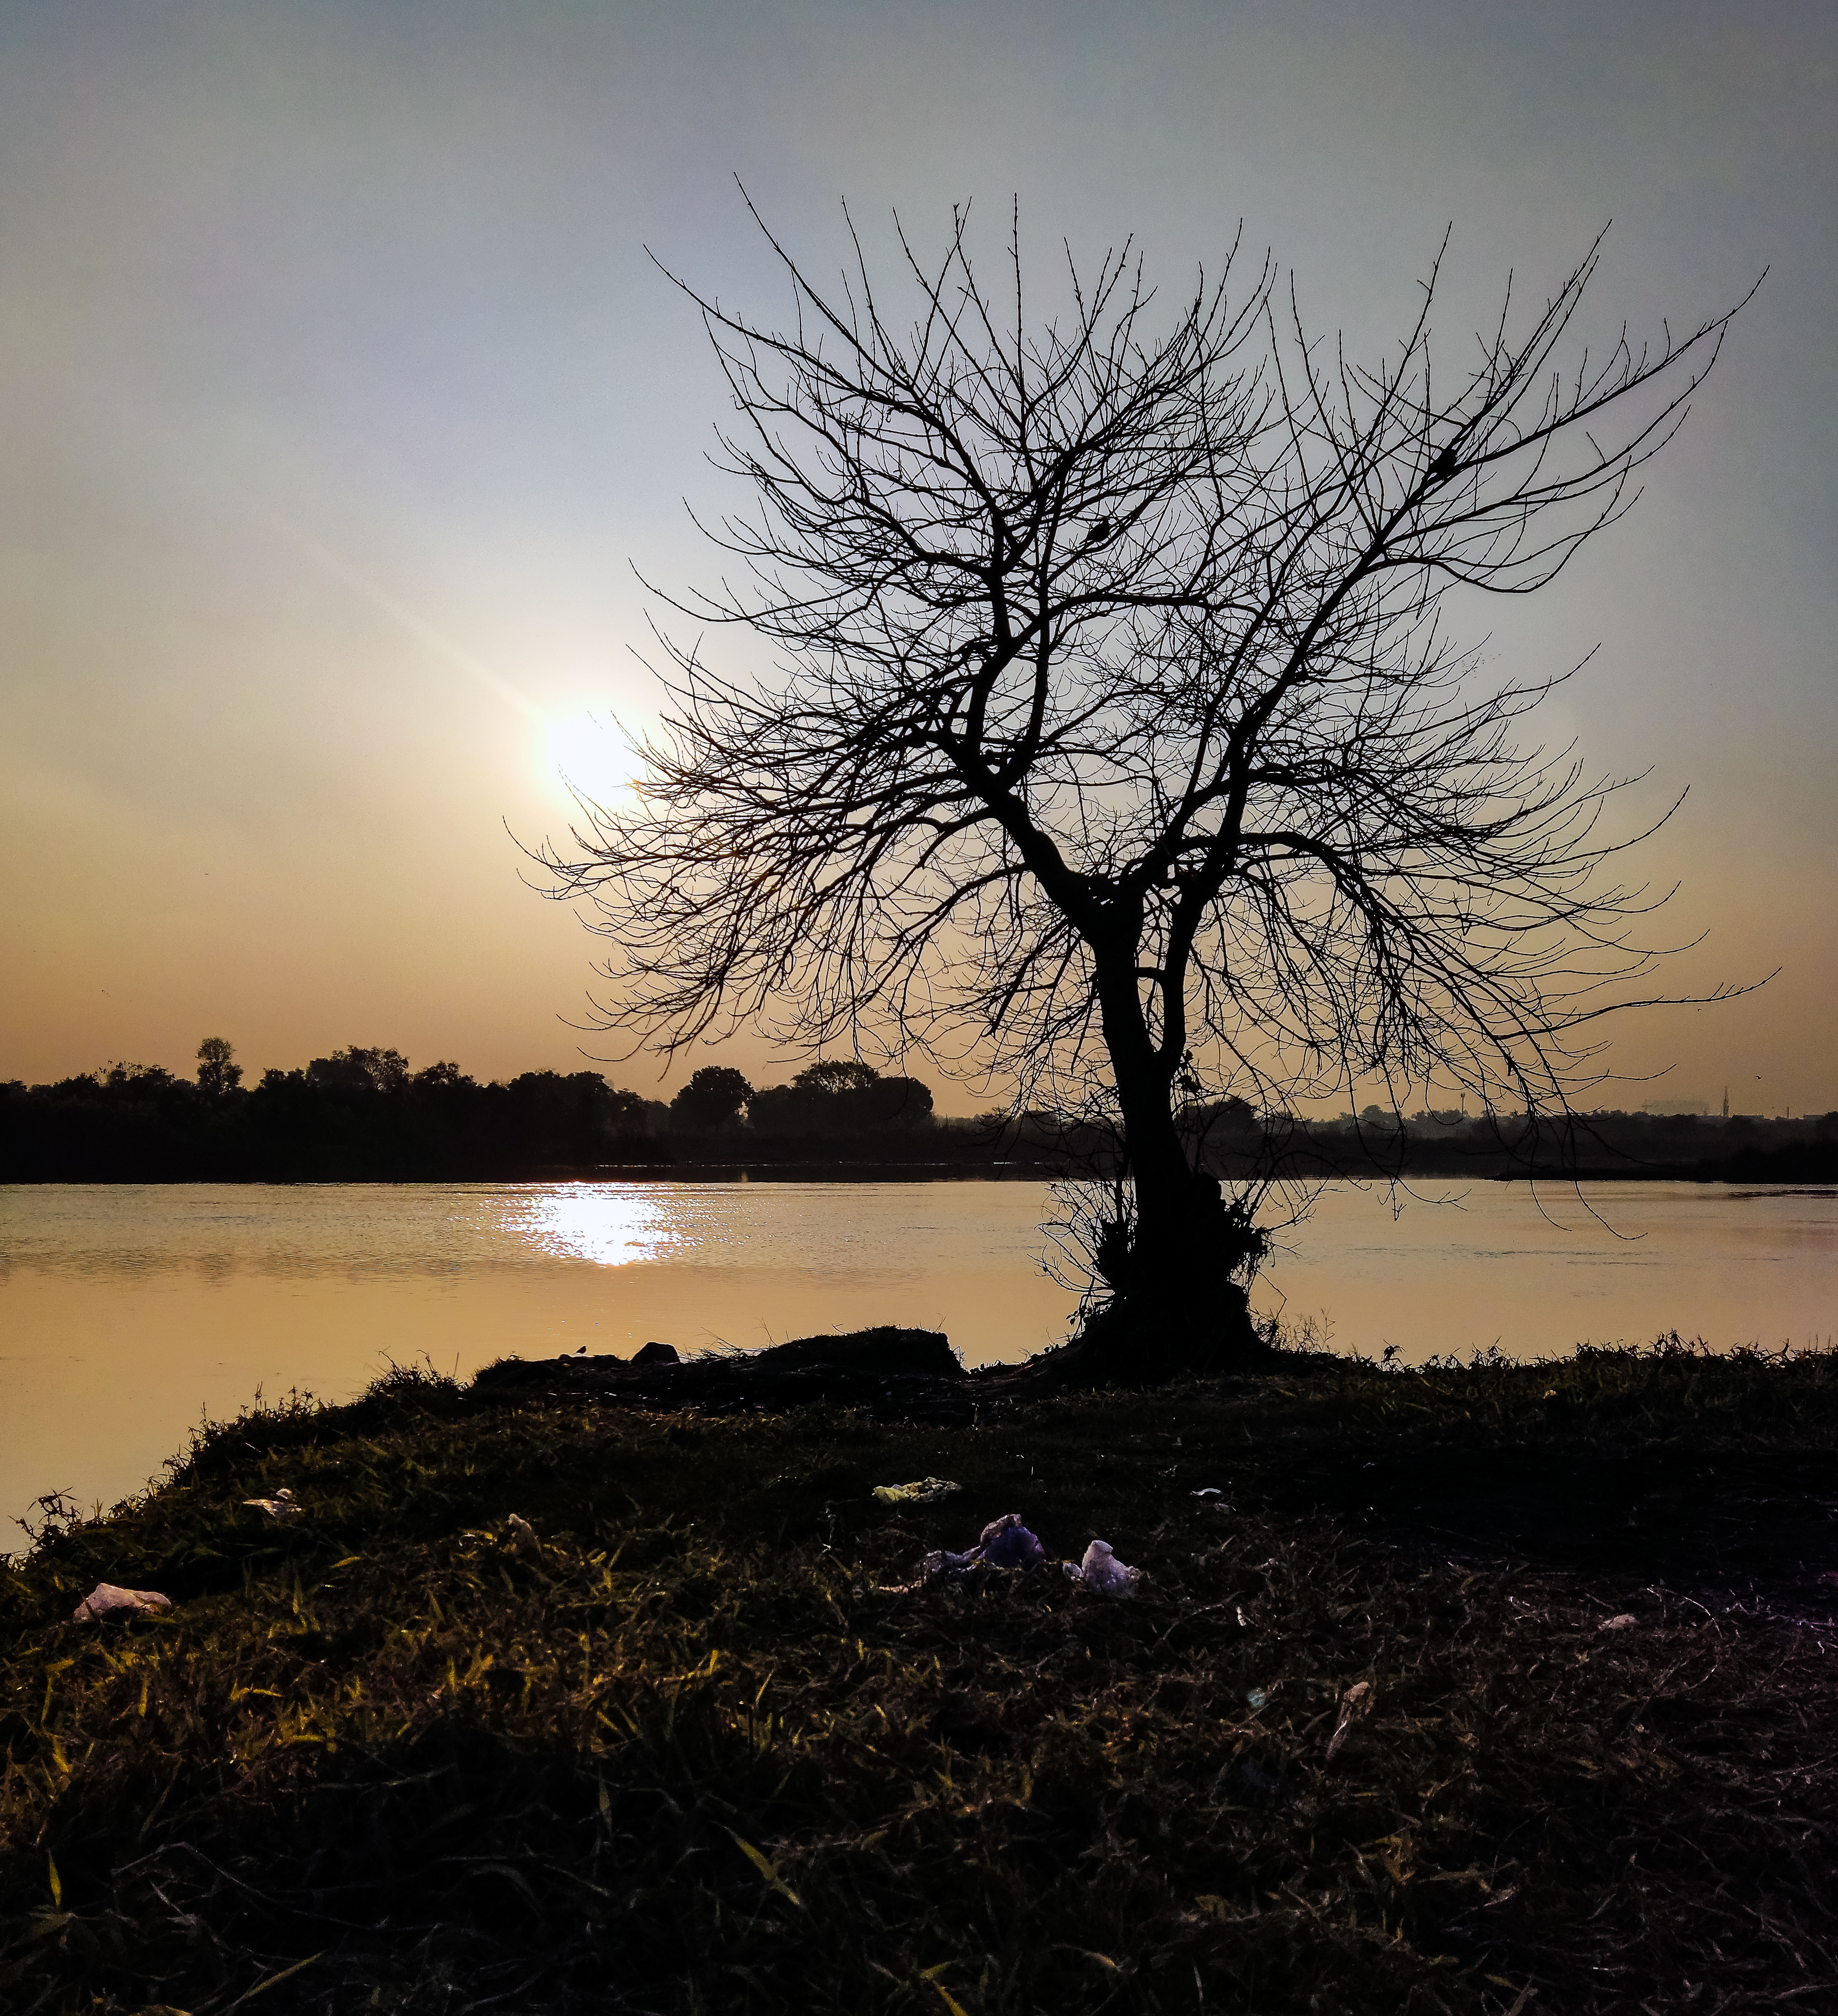
sky, tree, water, plant, atmosphere, natural landscape, branch, dusk, lake, twig, sunset, sunlight, wood, trunk, atmospheric phenomenon, grass, bank, woody plant, sunrise, horizon, landscape, rural area, Tints and shades, calm, afterglow, cloud, backlighting, reservoir, lake district, grassland, evening, reflection, darkness, wildlife, loch, monochrome photography, winter, monochrome, People in nature, stock photography, floodplain, field, mist, silhouette, shadow, wetland, astronomical object, sea, dawn, ocean, pasture, sound